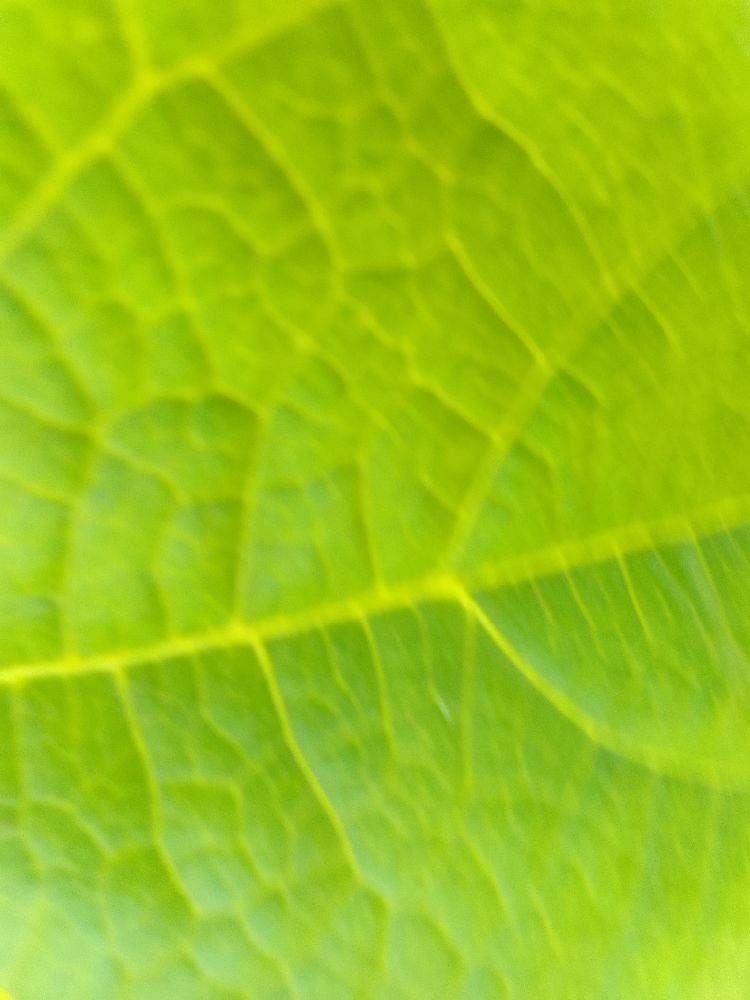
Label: healthy